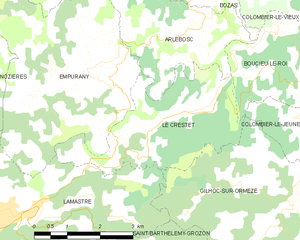
Carte des communes françaises: Le Crestet
Le Crestet est une commune française, située dans le Sud-Est de la France, dans la vallée du Doux entre Tournon-sur-Rhône et Lamastre. Administrativement, elle appartient à la région Auvergne-Rhône-Alpes et plus précisément au département de l'Ardèche.